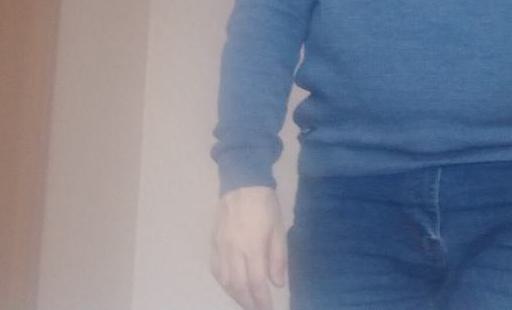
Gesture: no_gesture